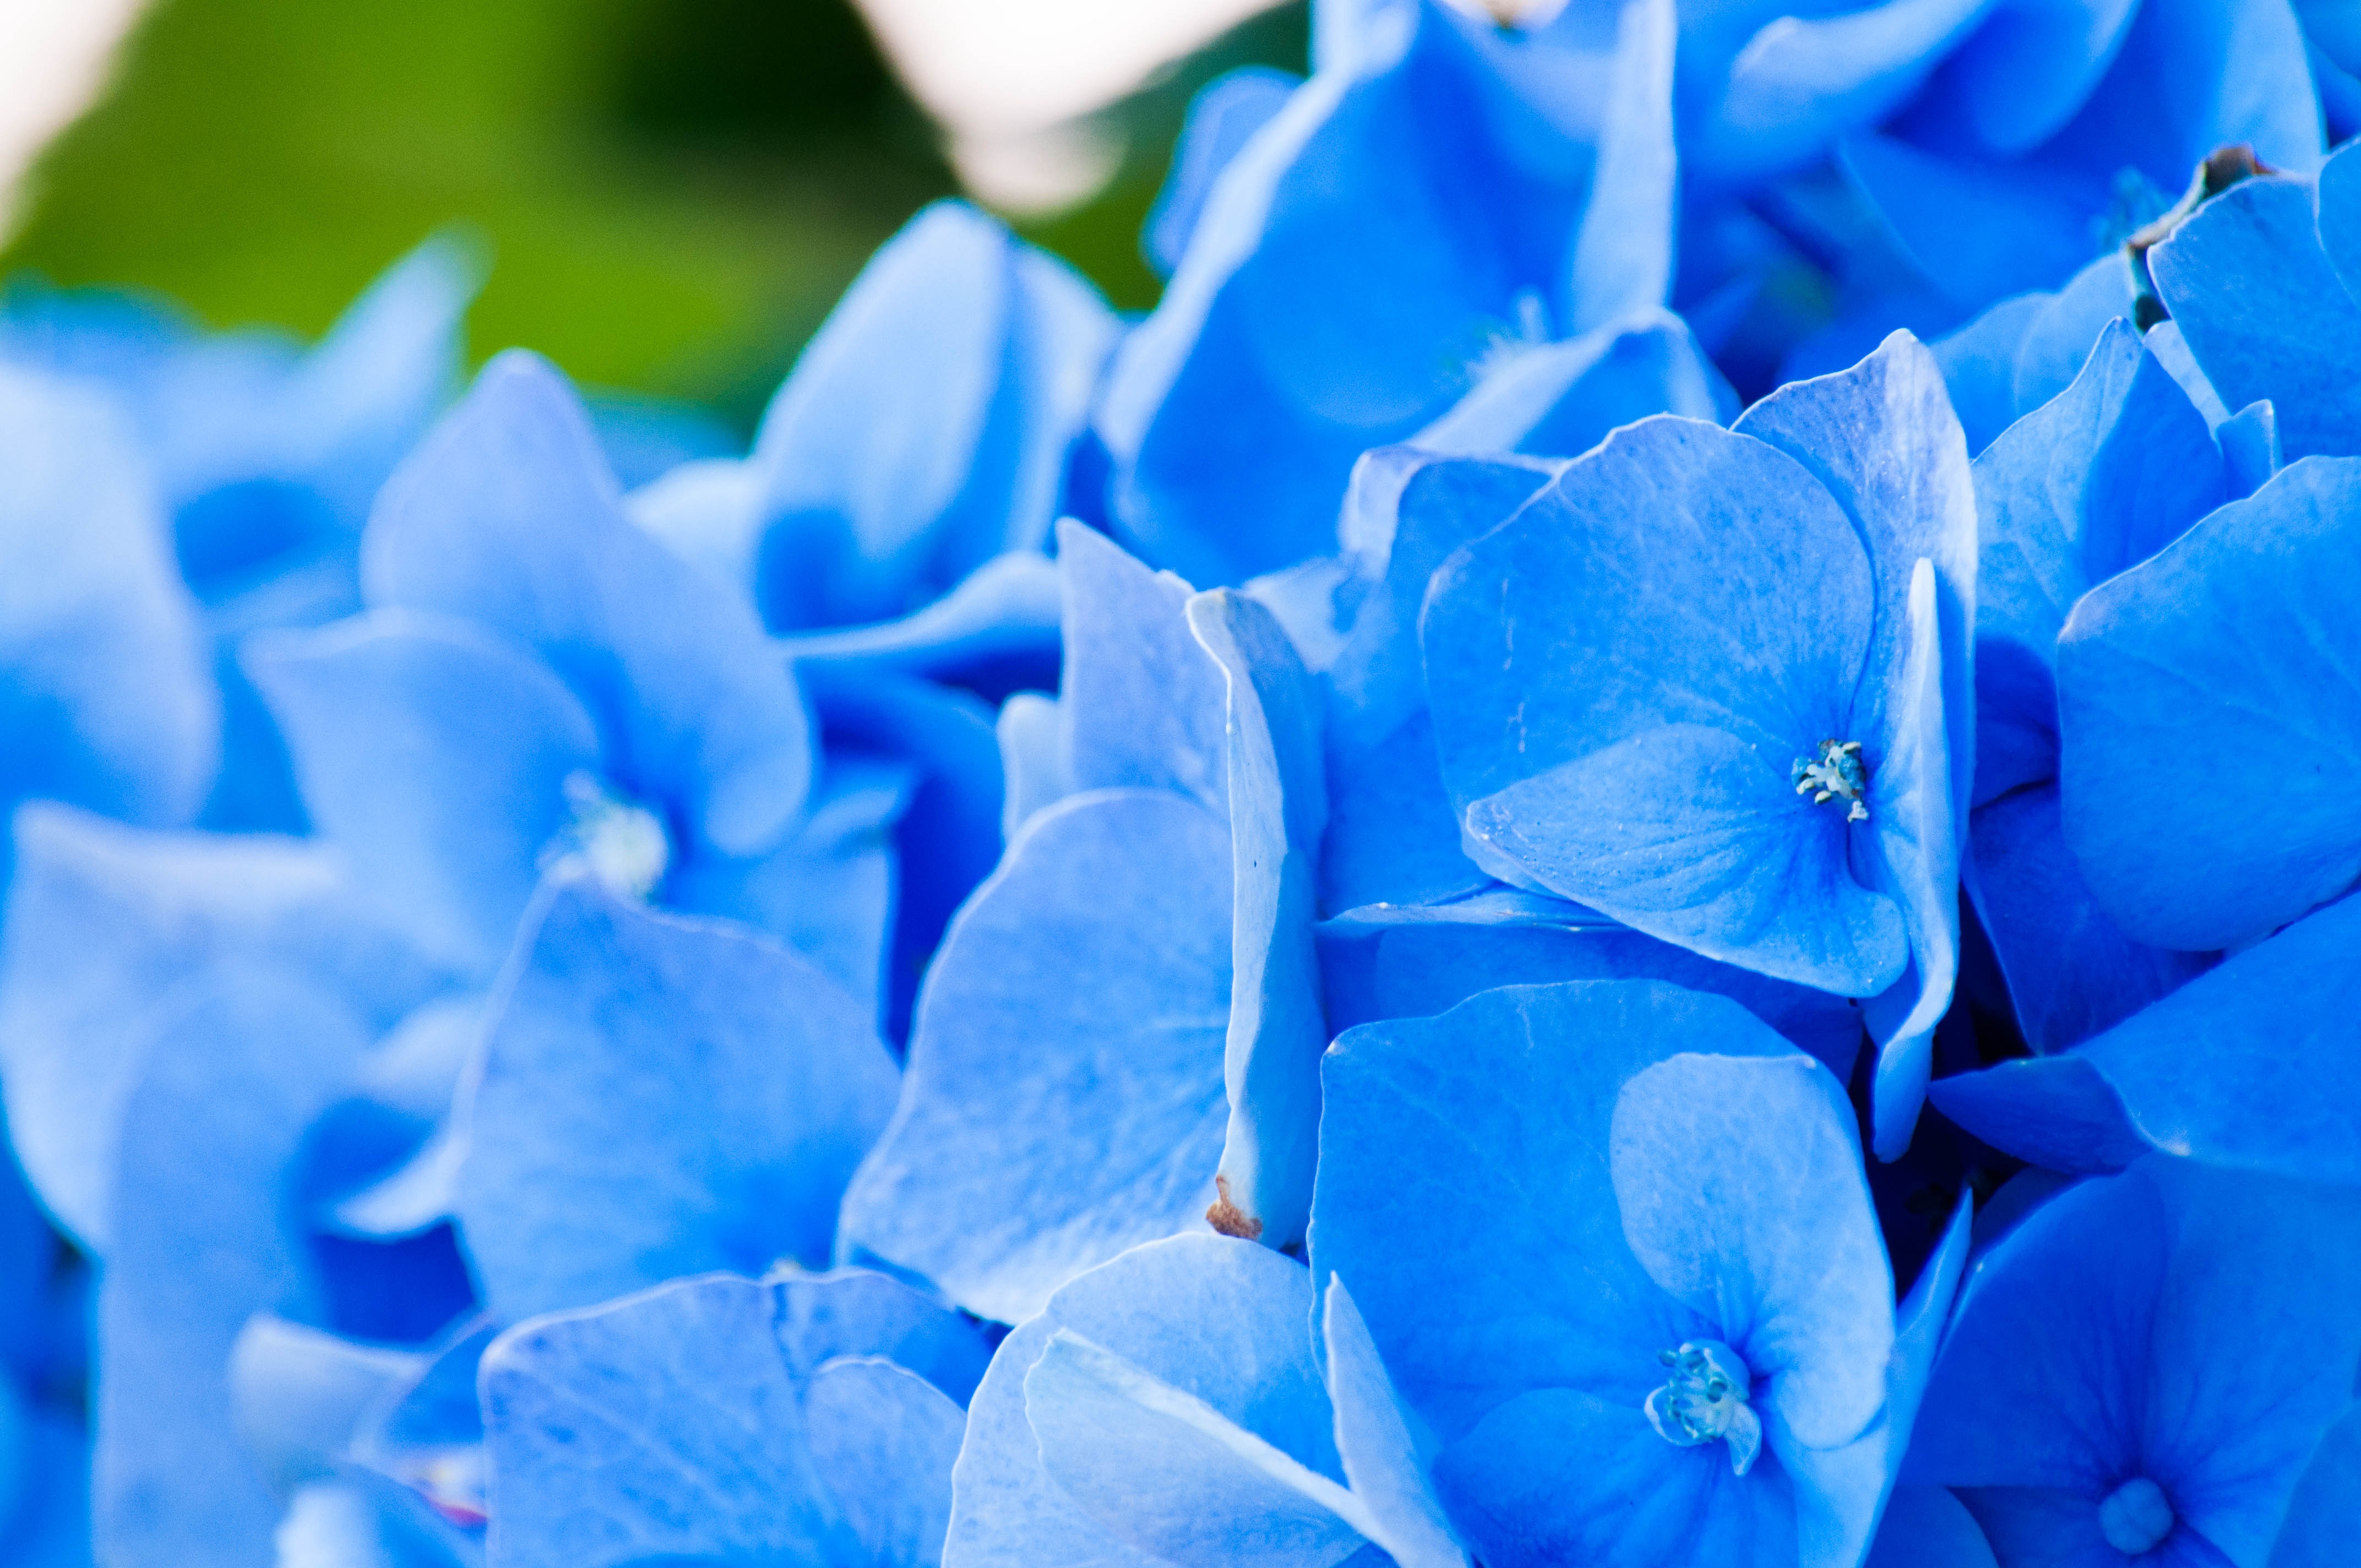
blossom, plant, flower, petal, rose, green, blue, flora, hydrangea, flowers, close up, petals, beauty, macro photography, flowering plant, rose family, hydrangeaceae, blue rose, land plant